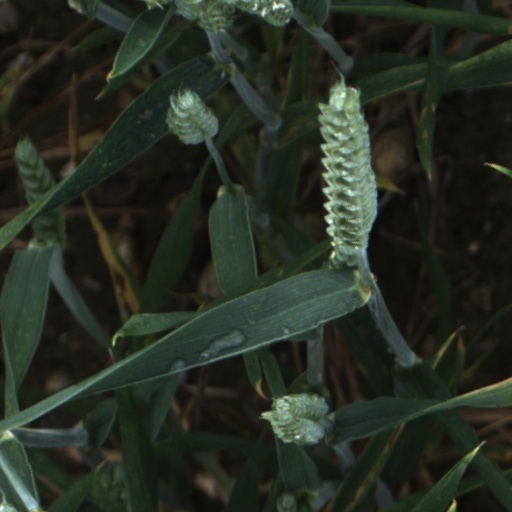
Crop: wheat